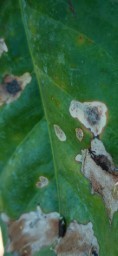
Label: Miner